2012 Quebec student protests

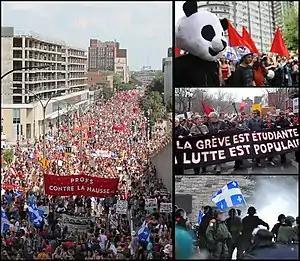
July 22 "(left)", May 22 "(up)" and April 15 "(centre)" demonstrations and Victoriaville riots "(down)".

The 2012 Quebec student protests (movement) were a series of student protests led by students individually such as the Association pour une solidarité syndicale étudiante (ASSÉ), the Fédération étudiante universitaire du Québec, and the Fédération étudiante collégiale du Québec against a proposal by the Quebec Cabinet, headed by Liberal Premier Jean Charest, to raise university tuition from $2,168 to $3,793 between 2012 and 2018. As part of the protest movement, a series of widespread student strikes were organized, involving half of Quebec's student population by April 2012. A third of Québécois students continued to participate in the strike by its 100th day, while a quarter million had participated during its peak. Other students continued to attend their courses.